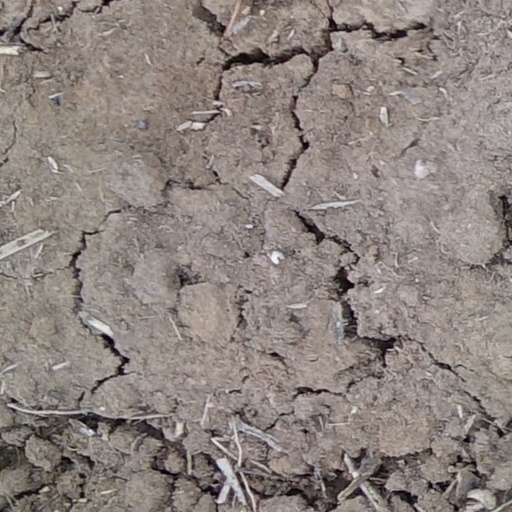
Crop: wheat